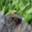
Label: bee